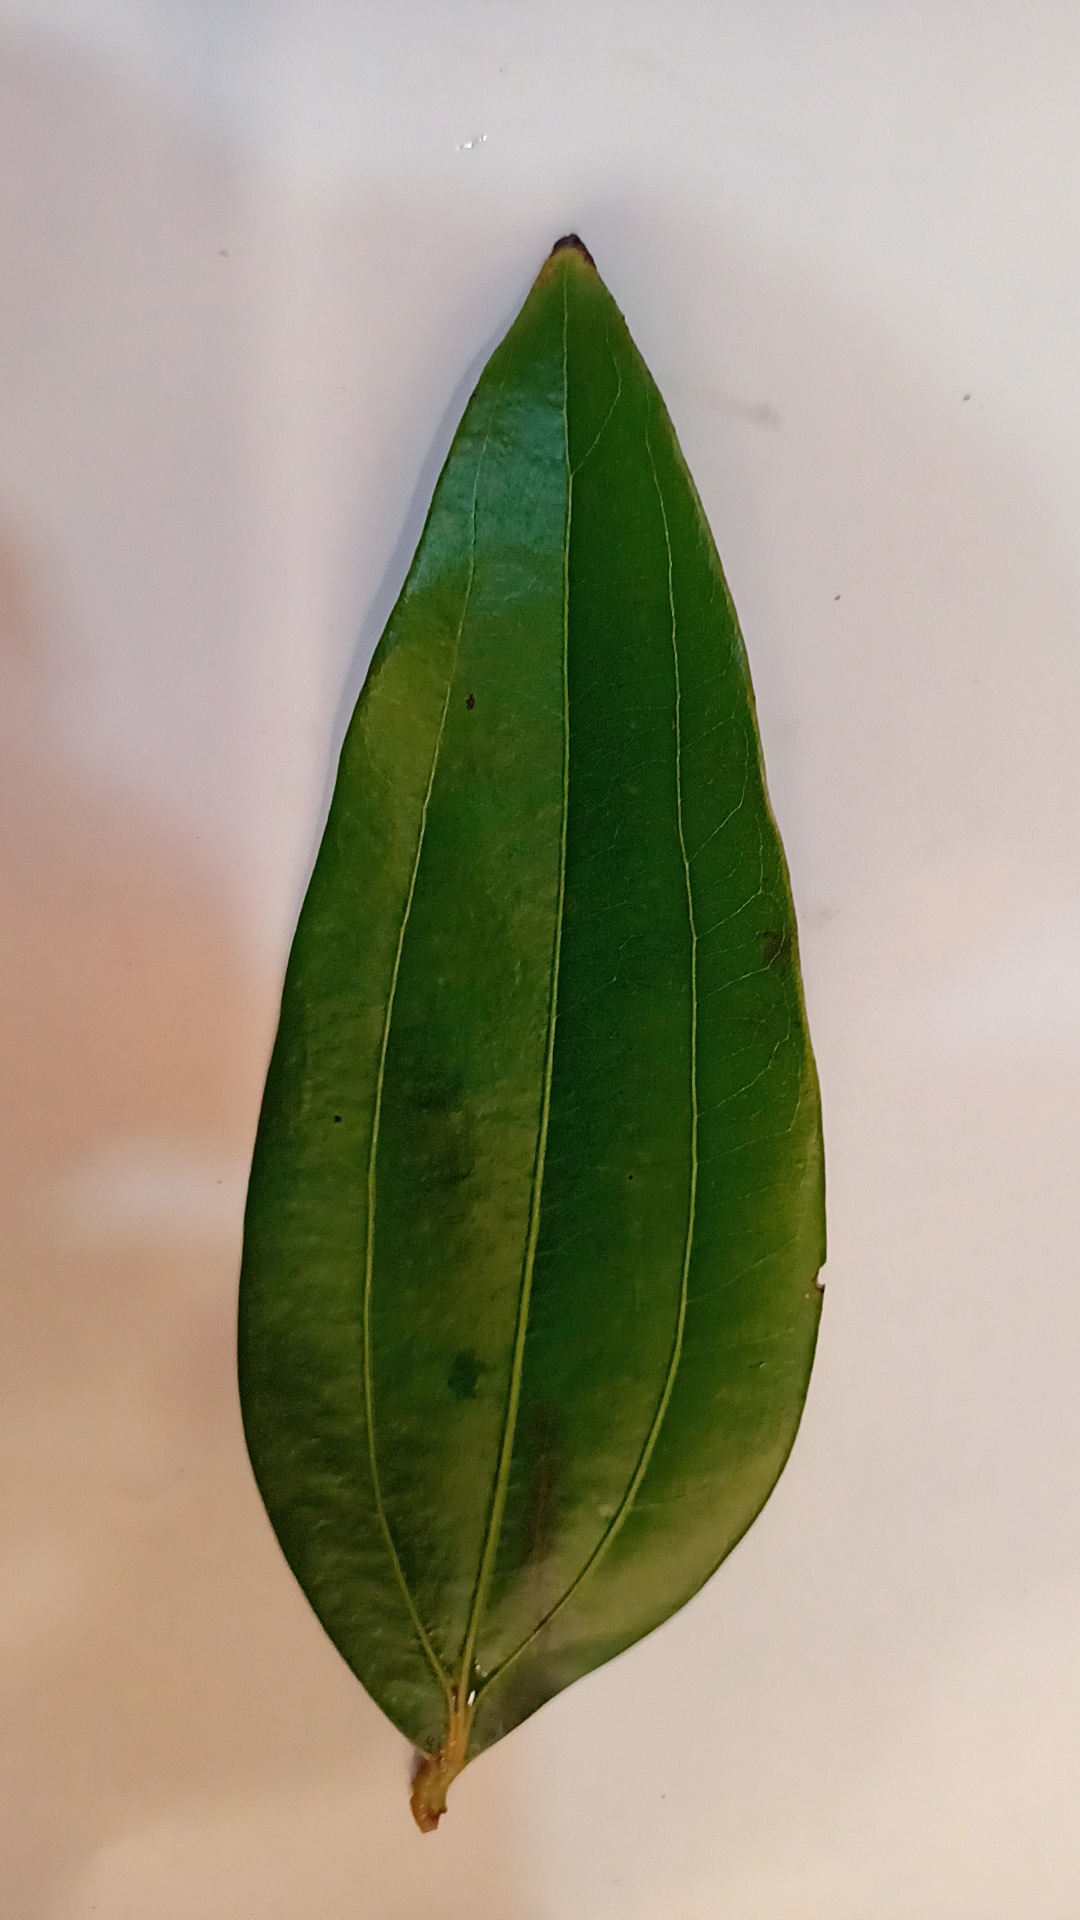
Label: Healthy